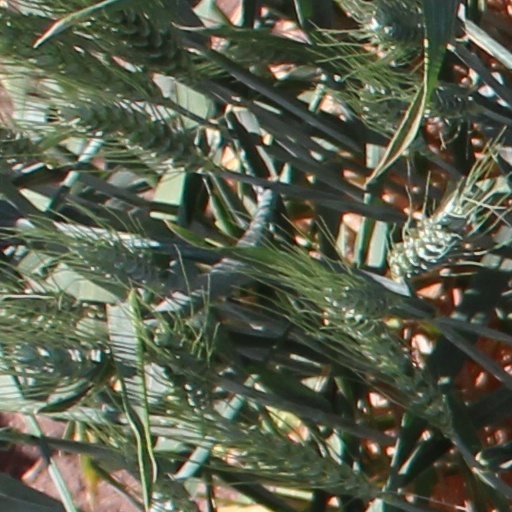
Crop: wheat